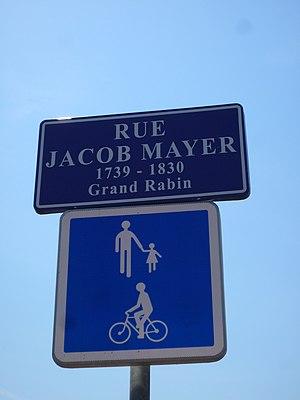
Plaque de rue voulant honorer Jacob Meyer, grand rabbin de Strasbourg. Cette plaque présente des fautes d'orthographe
Les toponymes juifs sont nombreux en France et témoignent de plus de 2000 ans d'histoire des Juifs en France. Beaucoup notamment rappellent la présence des Juifs avant leur expulsion du royaume au XIVᵉ siècle. D'autres rappellent les communautés qui ont perduré en Alsace ou en Avignon et en Comtat-Venaissin jusqu'au début du XXᵉ siècle. En 1946, l'historien Robert Anchel, cité par Gérard Nahon, recensait 191 toponymes juifs en France. Aujourd'hui, grâce à Internet et les sites de cartes géographiques, on peut en recenser plus de 400 auxquels se sont ajoutés ceux qui commémorent la Shoah.